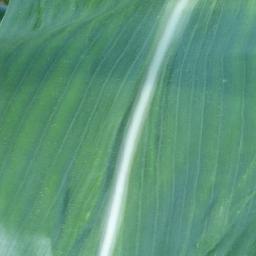
Label: Corn_(Maize)___Healthy